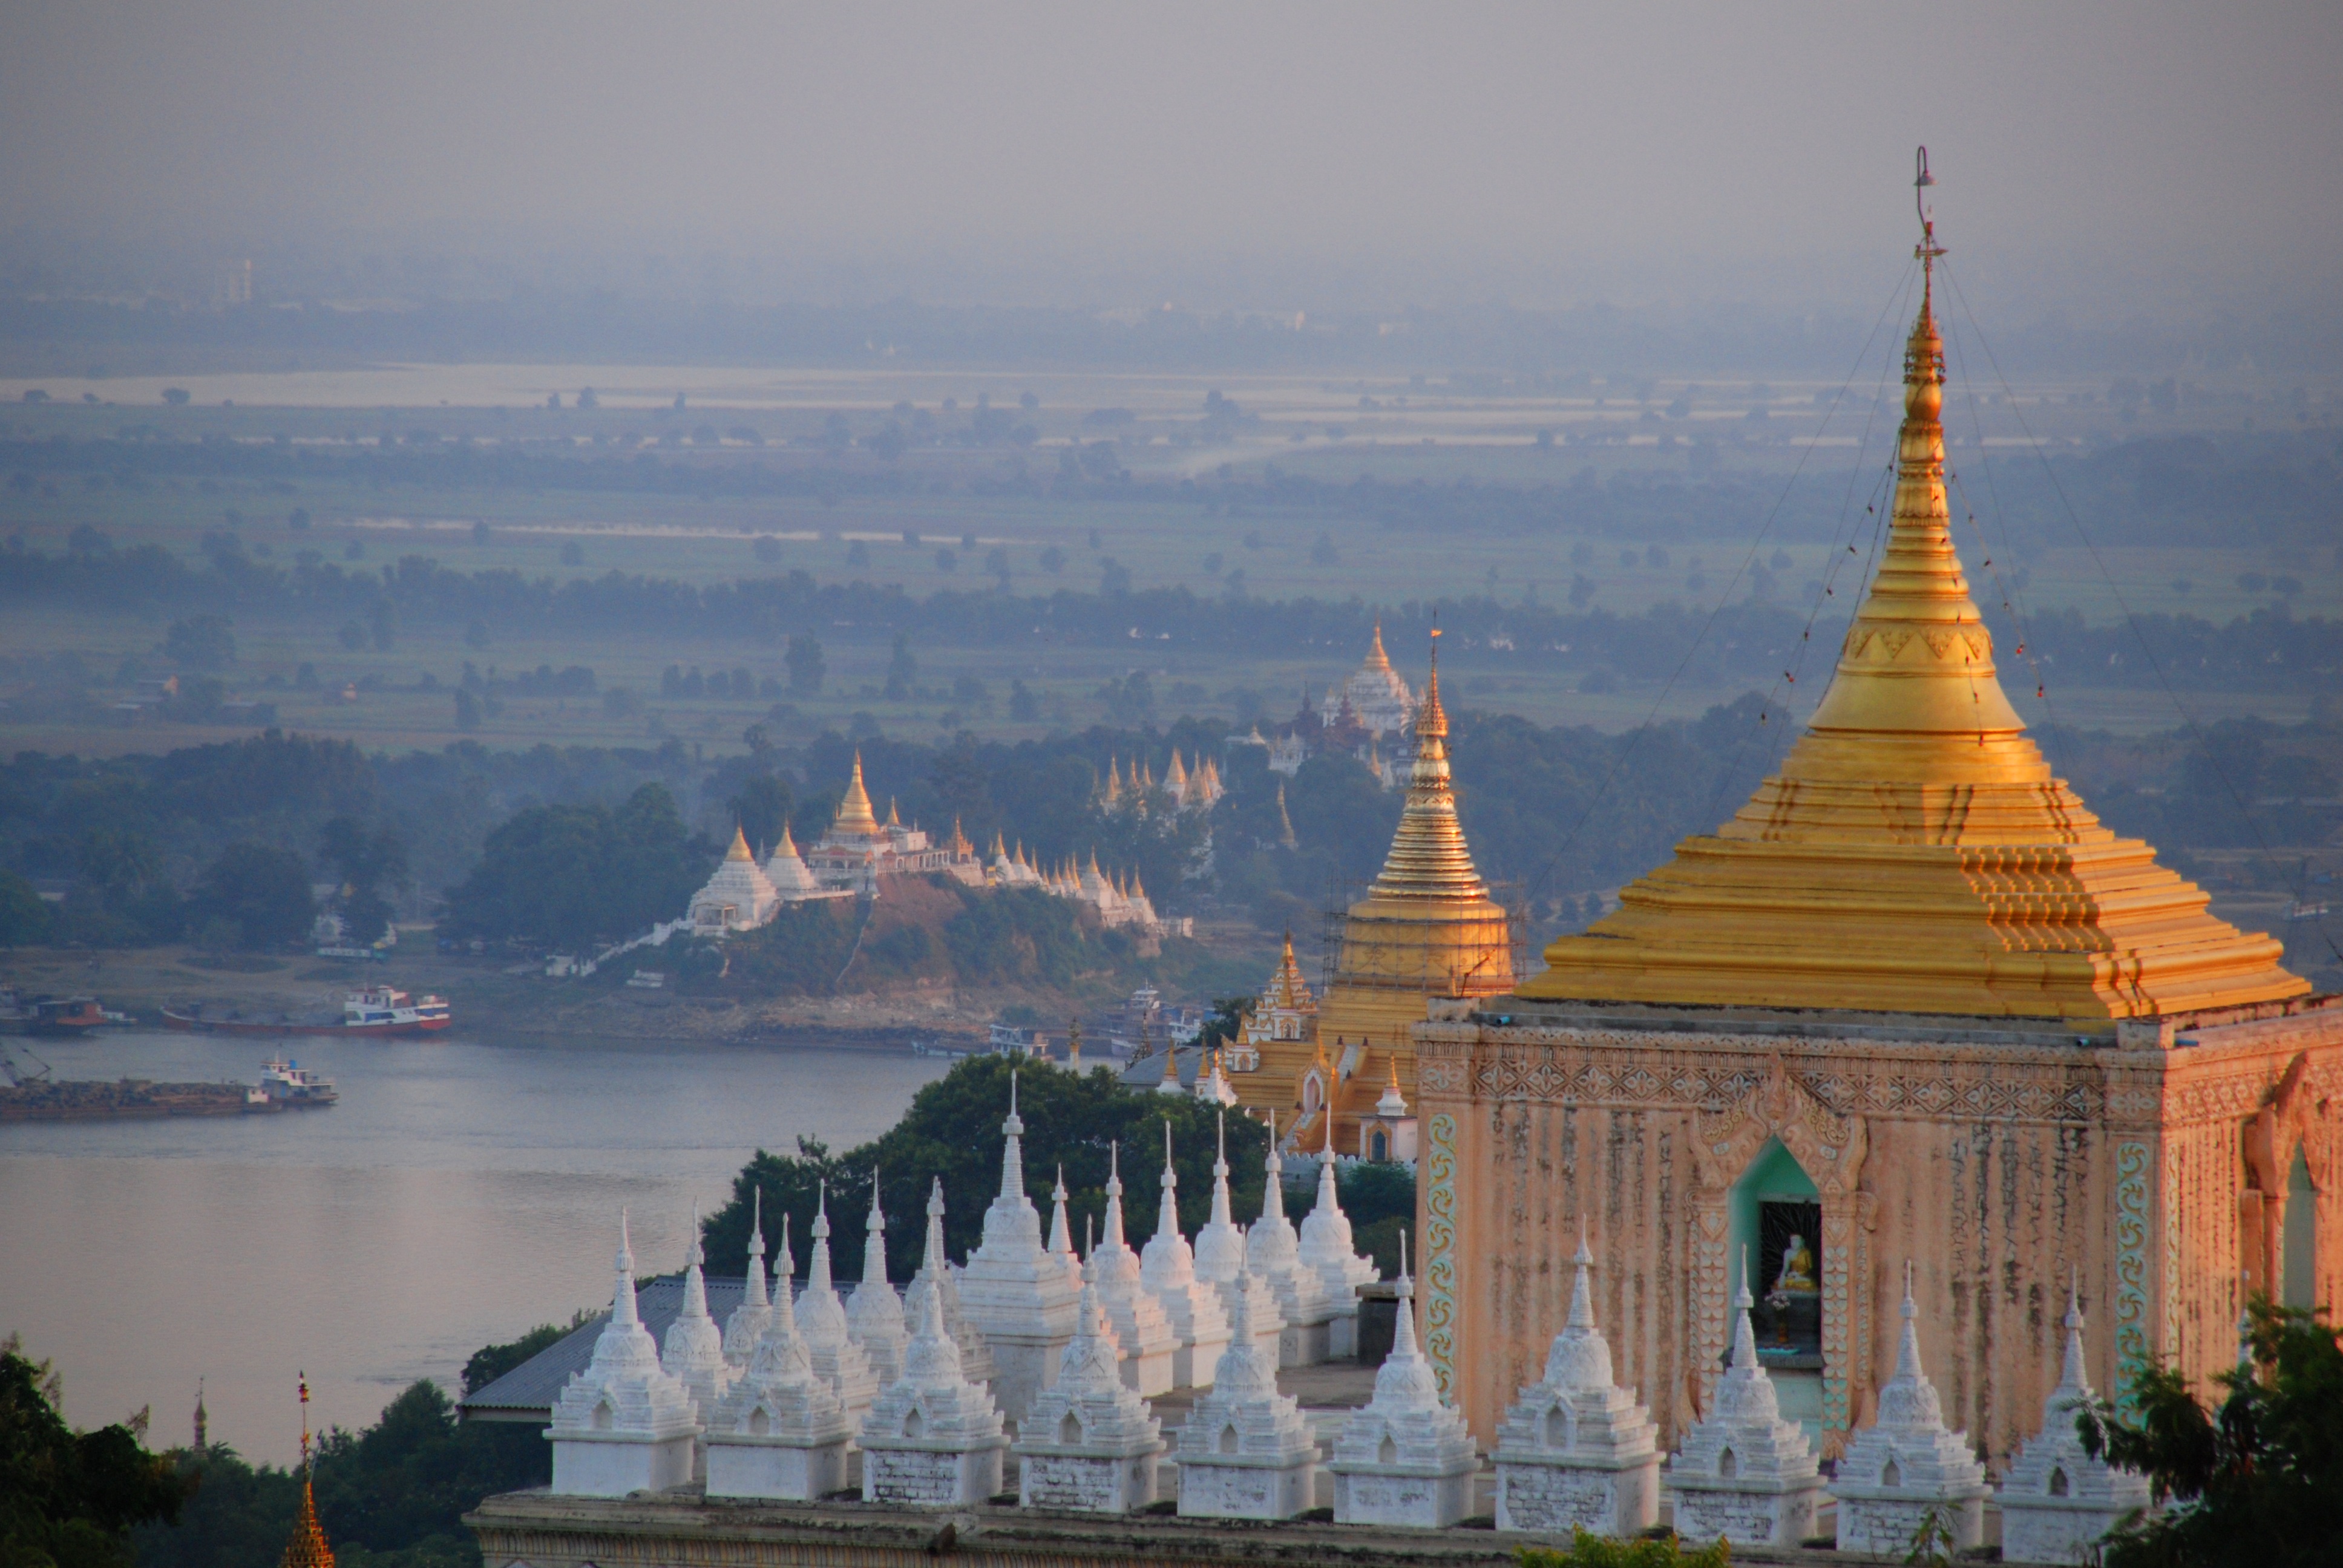
landscape, reflection, tower, landmark, place of worship, temple, pagoda, stupa, myanmar, burma